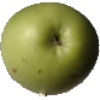
Label: apple_granny_smith